Junior Canadian Rangers

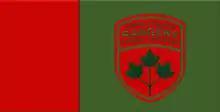
Camp flag of the Junior Canadian Rangers

Junior Canadian Rangers are part of the Canadian Cadet Organizations and are linked to the Canadian Rangers. The program aims to offer young Canadians, aged 12 to 18 inclusively, in remote and isolated communities across Canada an opportunity to participate in a range of developmental activities in a formal setting. It also aims to engage them with their local communities.